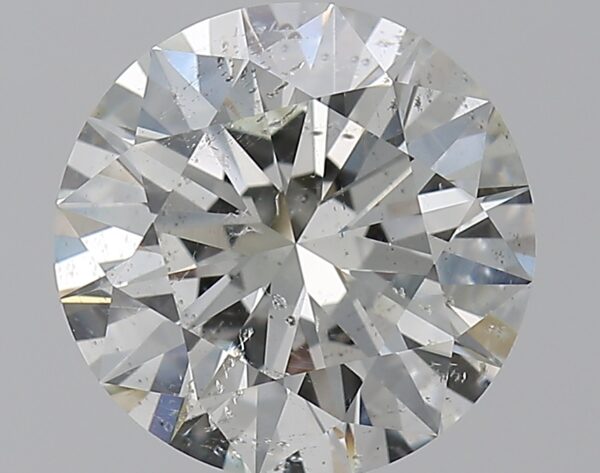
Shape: round
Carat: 2
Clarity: SI2
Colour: H
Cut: EX
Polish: EX
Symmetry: EX
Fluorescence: N
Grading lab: IGI
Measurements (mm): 8.18 x 8.13 x 4.95